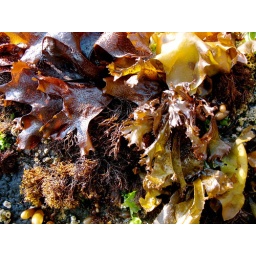
Various species of red algae on the intertidal rocks of Frank Island, in Cox Bay.June 2009.